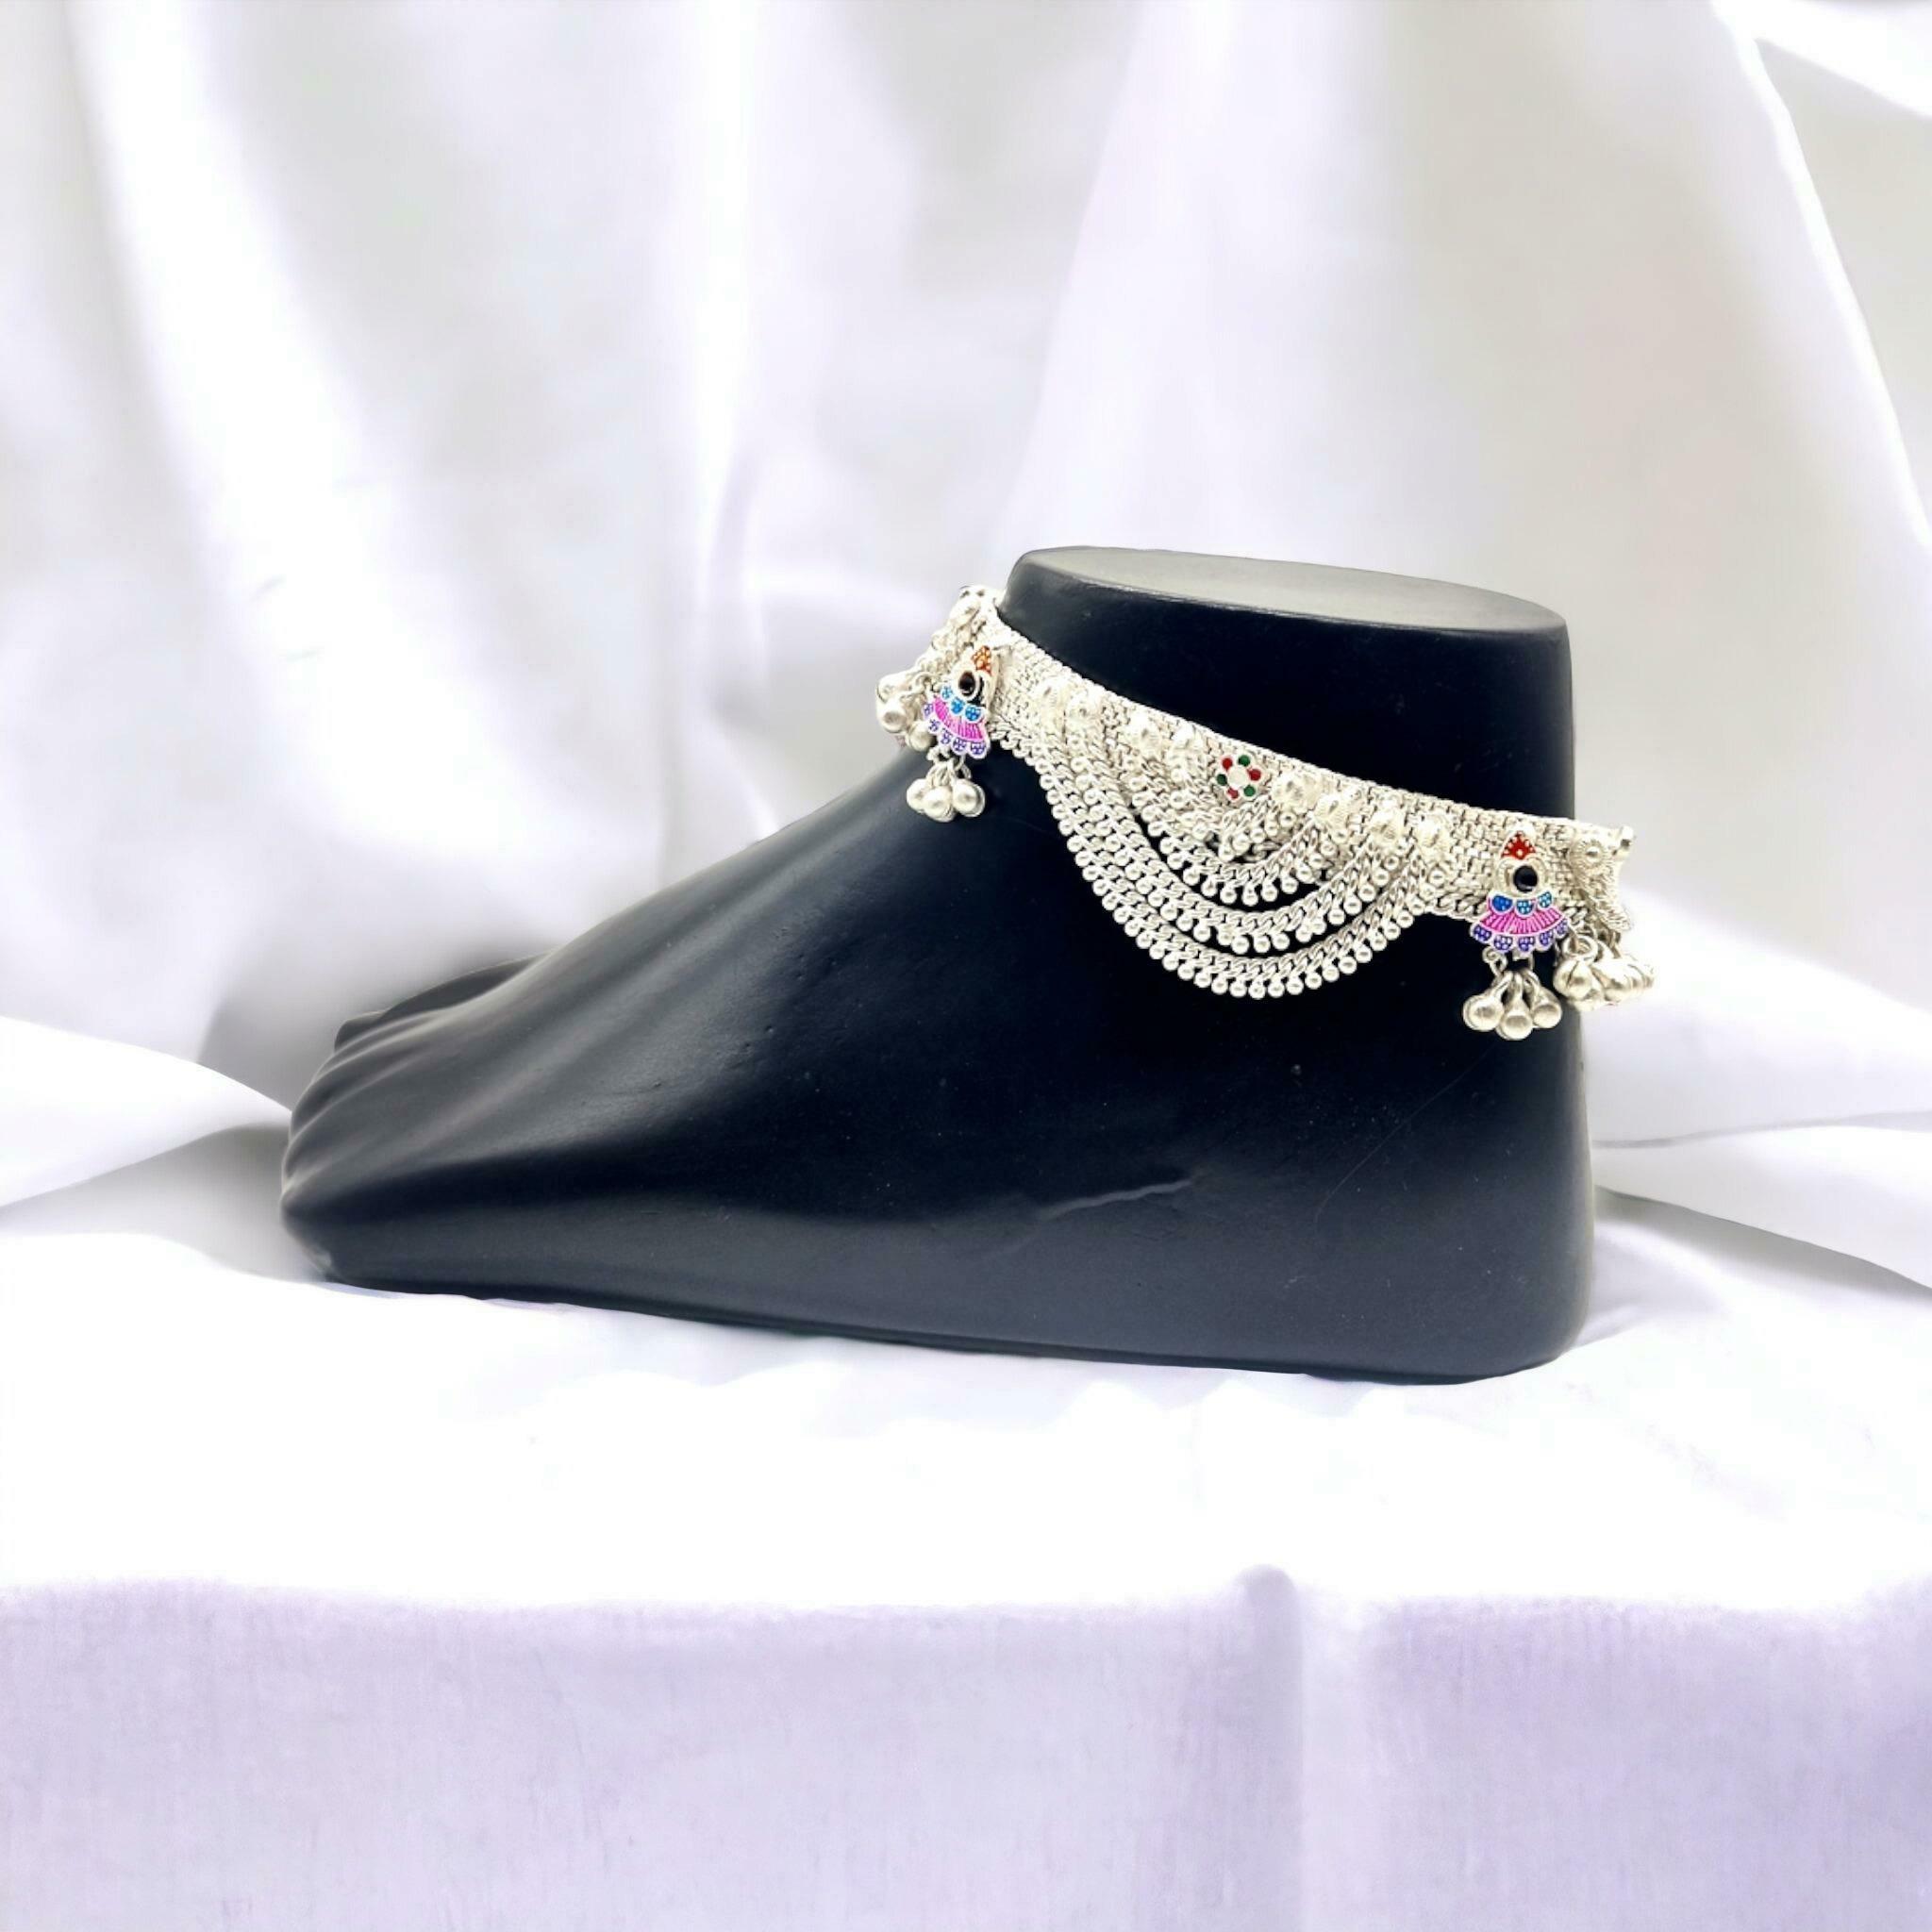
BR Ornaments A386 Alloy Anklet (Pack of 2)
Type: Anklet
Brand: BR Ornaments
Price: Rs. 799
 This silver anklet looks good with all indian outfitsor traditional outfits suitable girls and women of all ages. grab this pair of anklets, you will feel stylish ankle and shining silver anklet will make beautiful, you must buy the sns traders anklets you will never go wrong with the latest design, fancy anklets in silver jewellery.